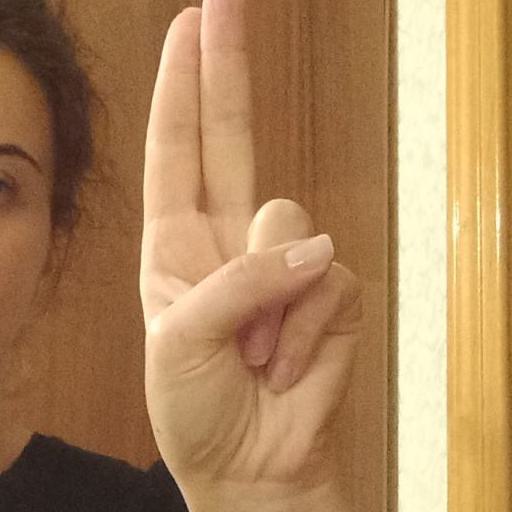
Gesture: two_up